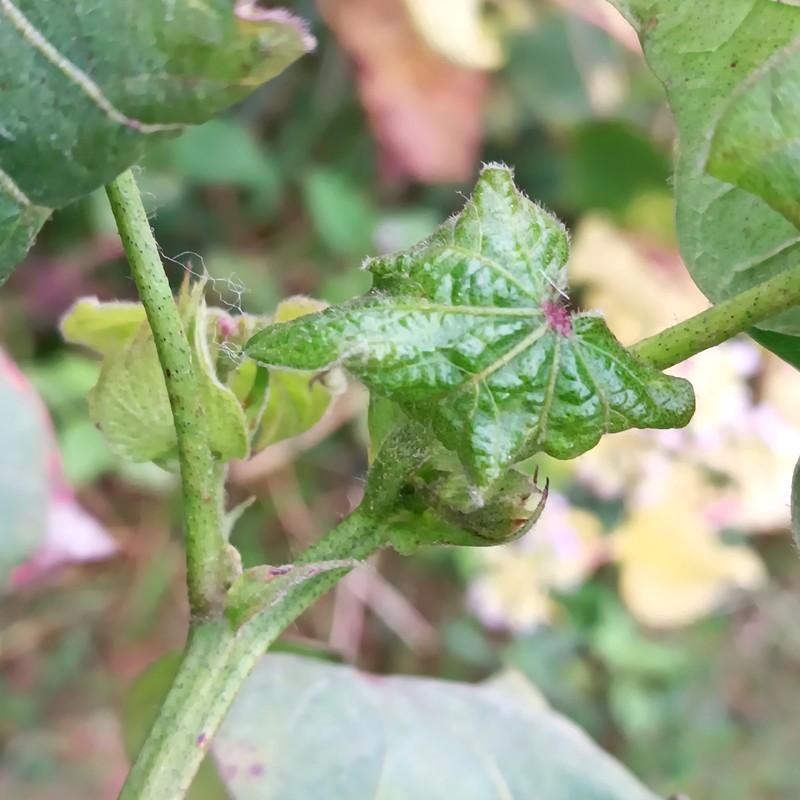
Label: Curl Virus